Modena Volley

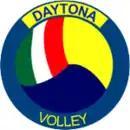
Daytona Volley logo (1994–2005).

The team entered the 1990s with financial difficulties and its best players (Vullo, Bernardi, Bertoli, Cantagalli, Lucchetta) left Modena moving to better funded clubs. The Panini era was coming to an end and in 1993 the club changed ownership for the first time, being taken over by Giovanni Vandelli, a ceramic industrialist who renamed the club as Daytona Volley. Vandelli signed Daniele Bagnoli as head coach and brought back Bertoli, Cantagalli and Vullo.